Manot Cave

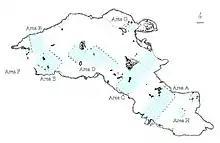
Map of Manot Cave with the areas of excavation

The Manot Cave consists of a lengthy hall, 80 m long and between 10m and 25m wide. Two lower chambers are connected to it from north and south. It is possible that the main entrances were at both the eastern and western ends. The cave has active stalagmite formations. Archaeological remains indicate that the most recent artifacts belong to the Early Palaeolithic period. This further indicates that the cave had been completely sealed for at least 15,000 years. The blockage was probably due to rock falls and active stalagmites at the main entrances.